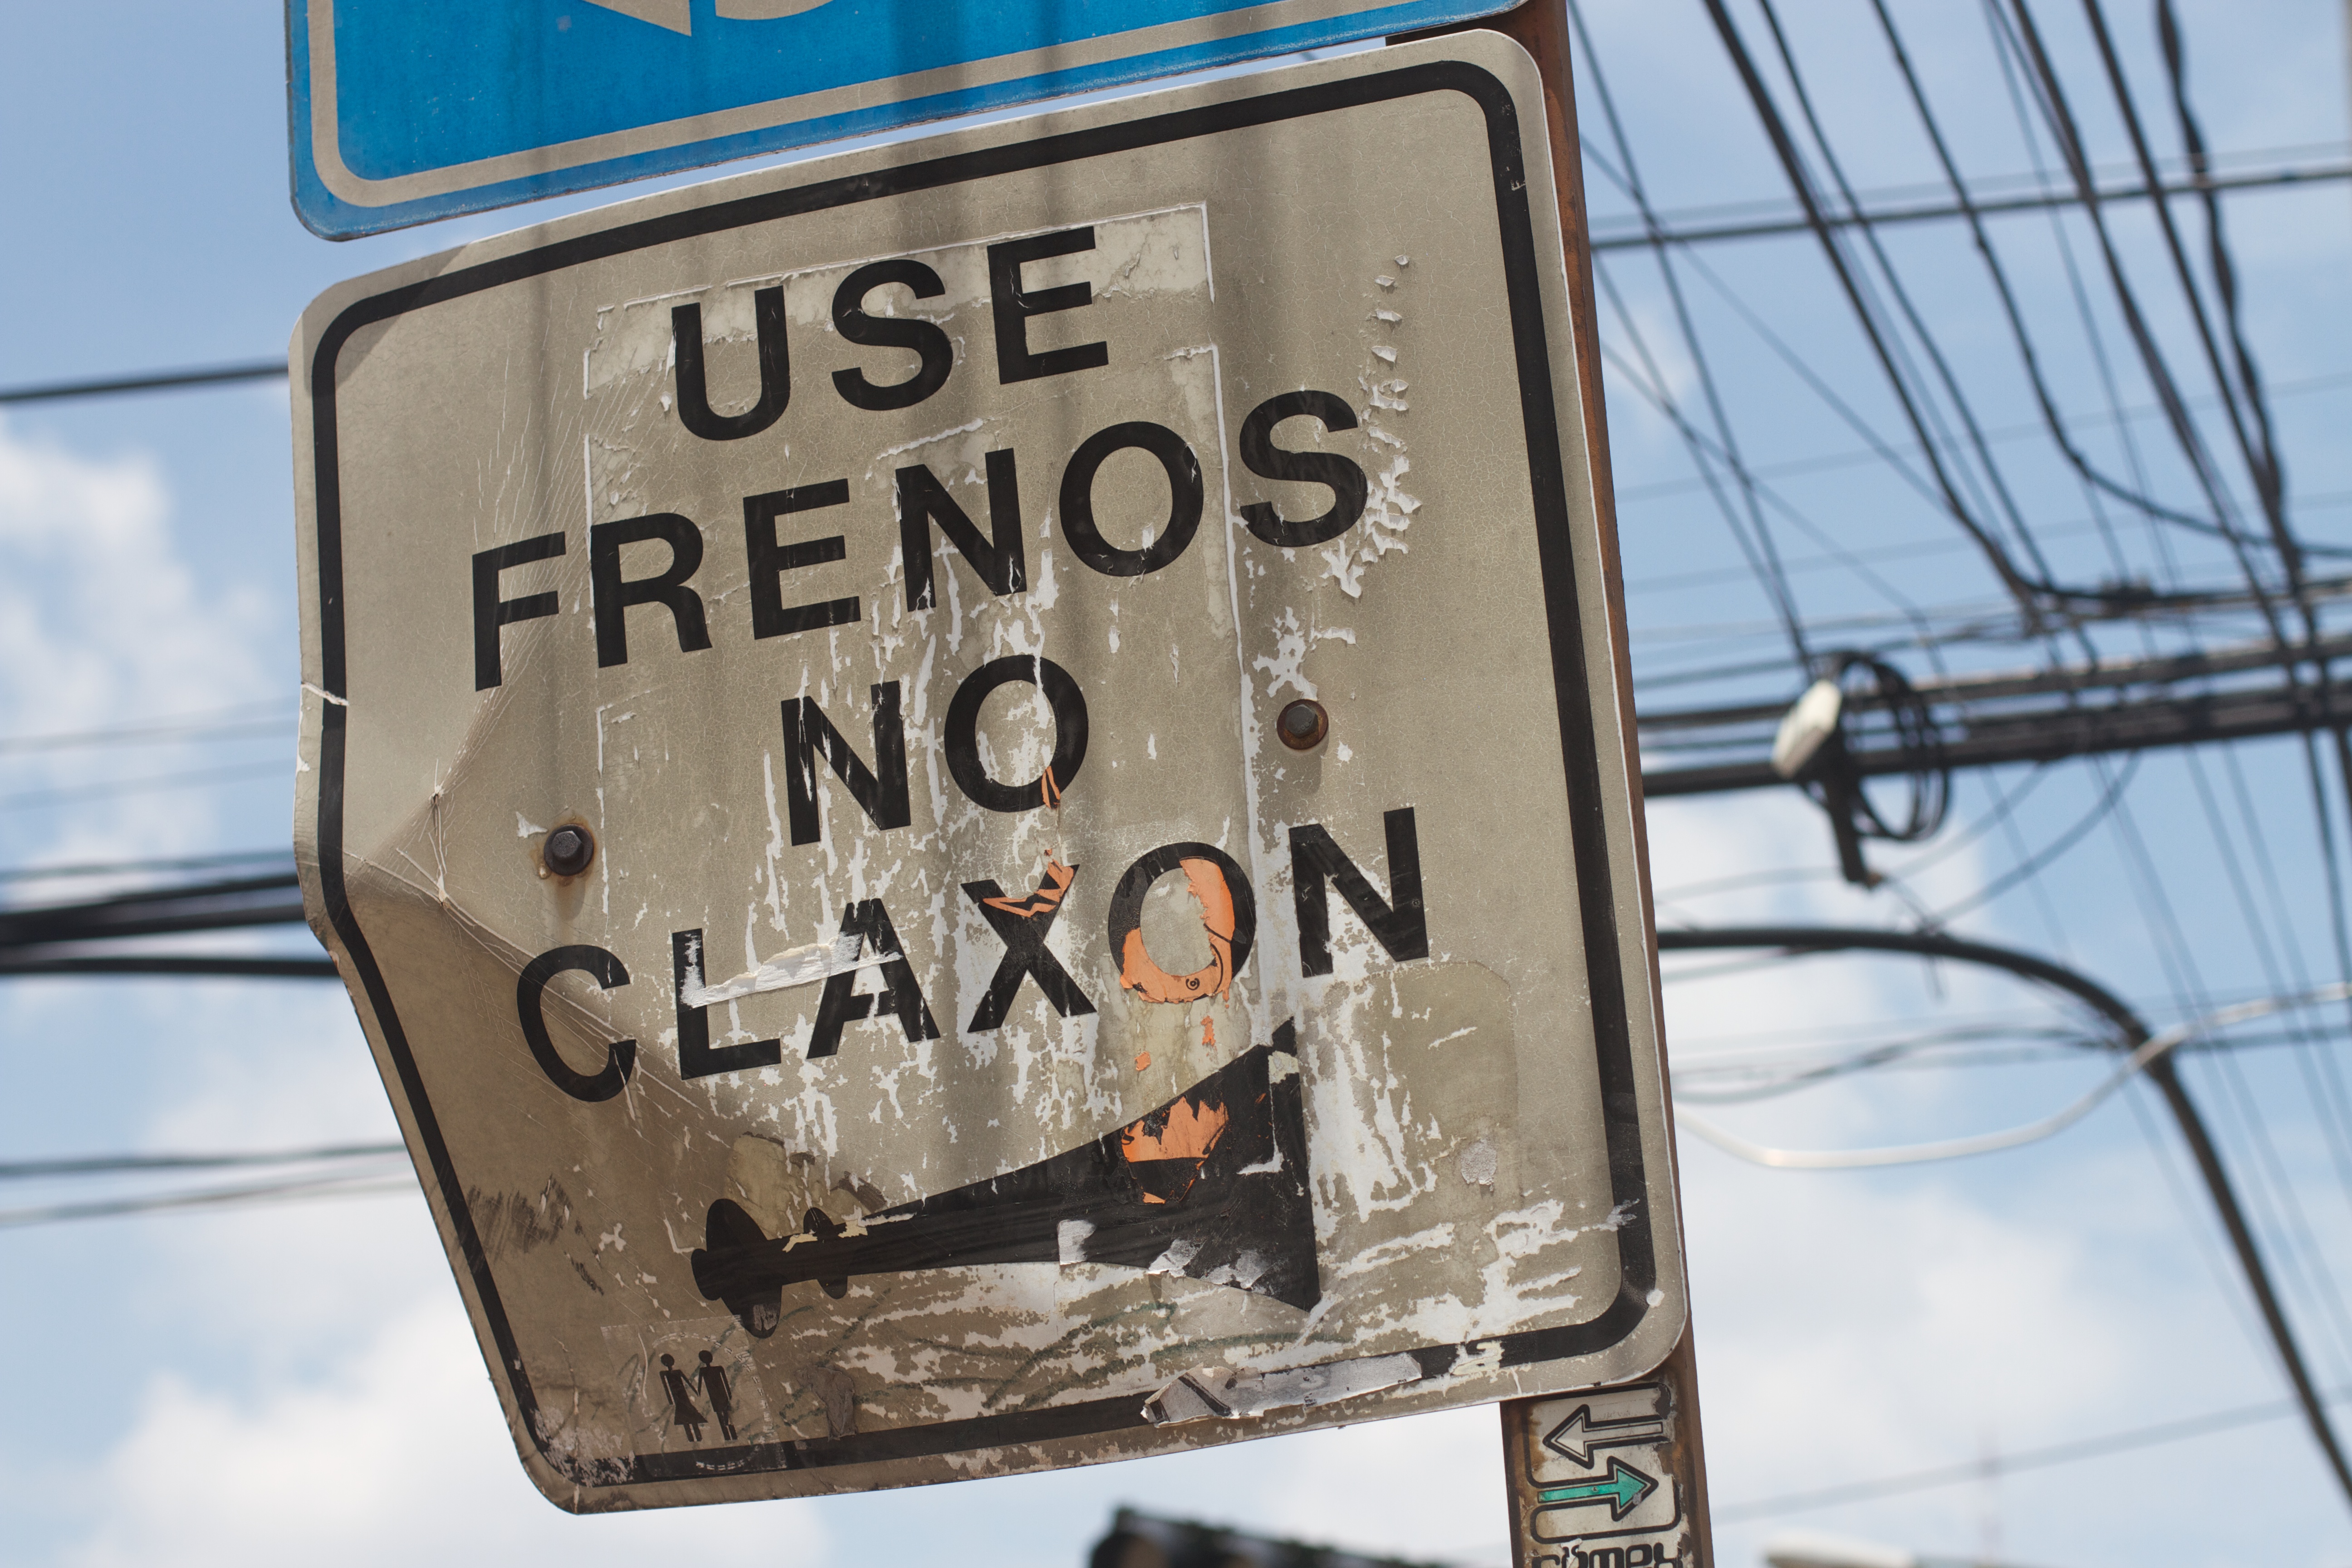
number, sign, vehicle, street sign, signage, traffic sign